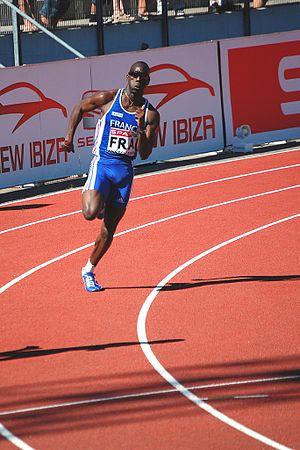
Les Pays de Savoie, formés par les départements français de la Savoie et de la Haute-Savoie, sont présents sur le plan sportif que ce soit au niveau national ou au niveau international. Les sports d'hiver prennent une place importante parmi les sports pratiqués dans cette région alpine mais ne sont pas les seuls. La région a eu de nombreux champions, notamment en sports d'hiver, tandis que le Évian Thonon Gaillard Football Club, qui évolue en Ligue 1 de 2011 à 2015, représente la région au plus haut niveau footballistique. Deux clubs ont évolué de manière épisodique en première division de rugby à XV.